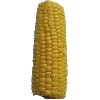
Label: Corn 1